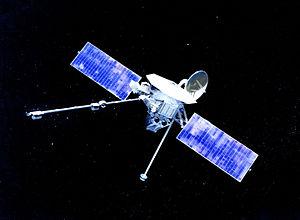
Mariner 10